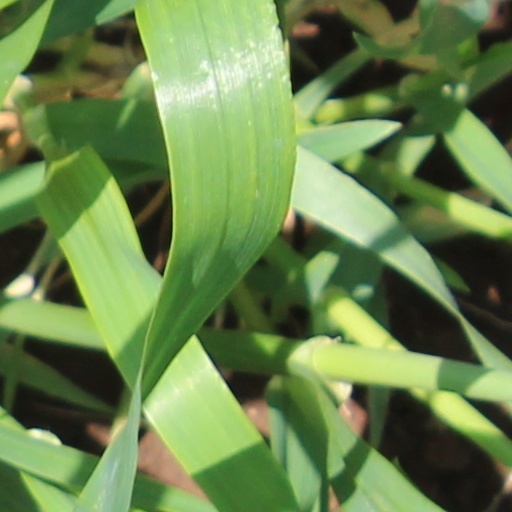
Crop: wheat